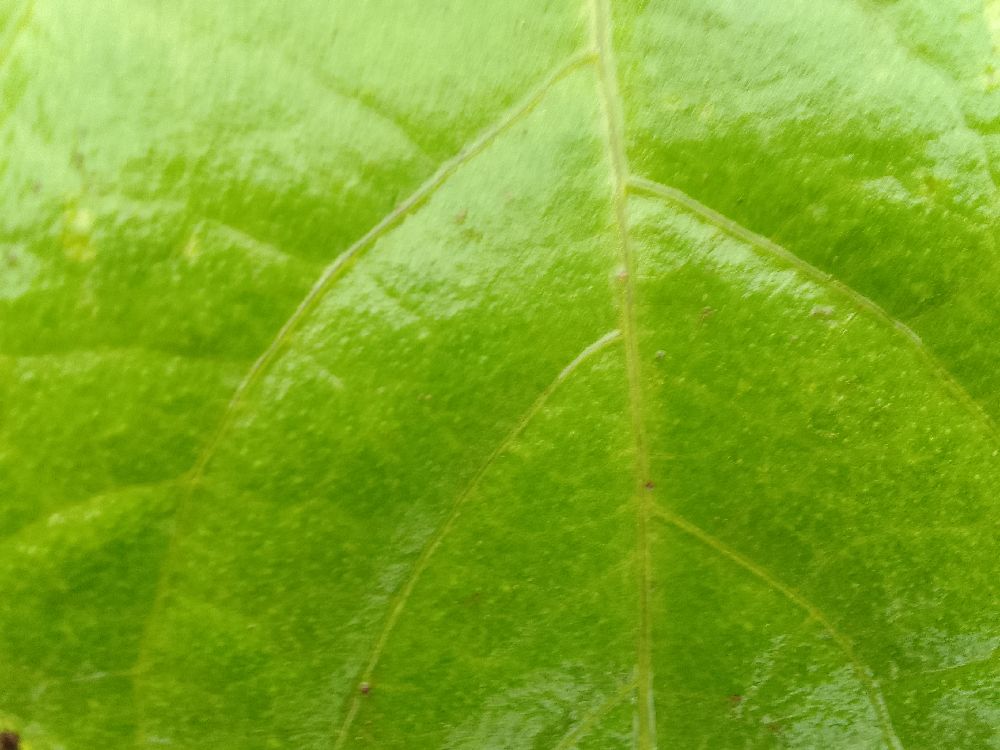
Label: healthy